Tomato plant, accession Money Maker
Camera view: vertical (180 deg); turntable rotation: 180 degrees
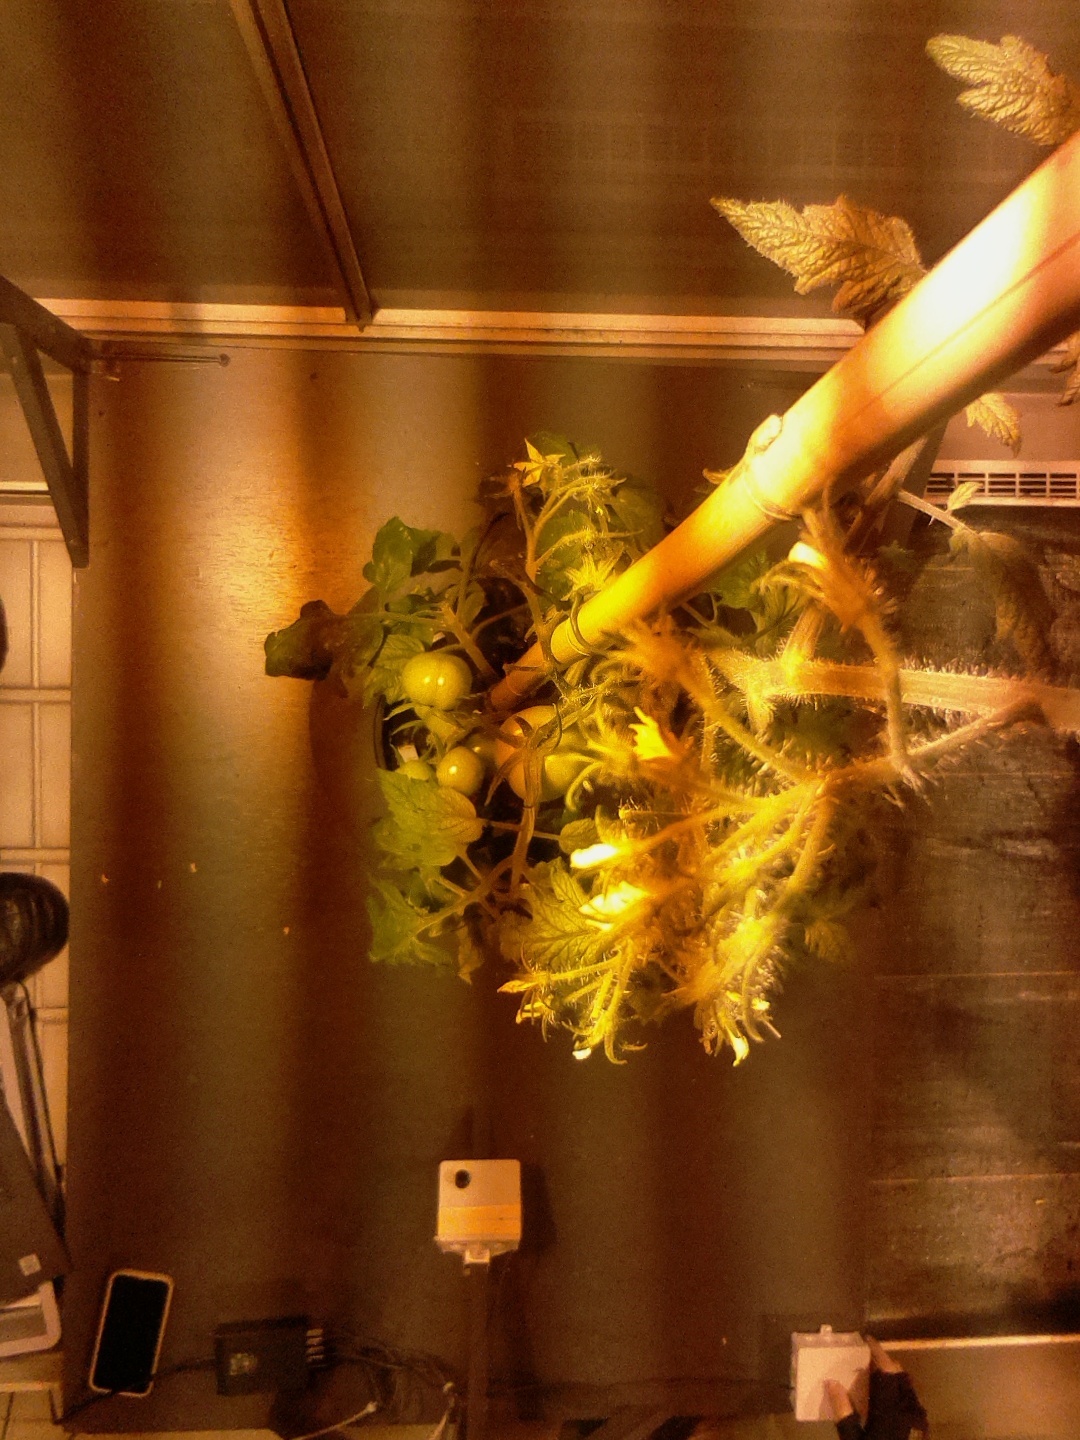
BBCH growth stage 76: 60%-70% of final fruit size